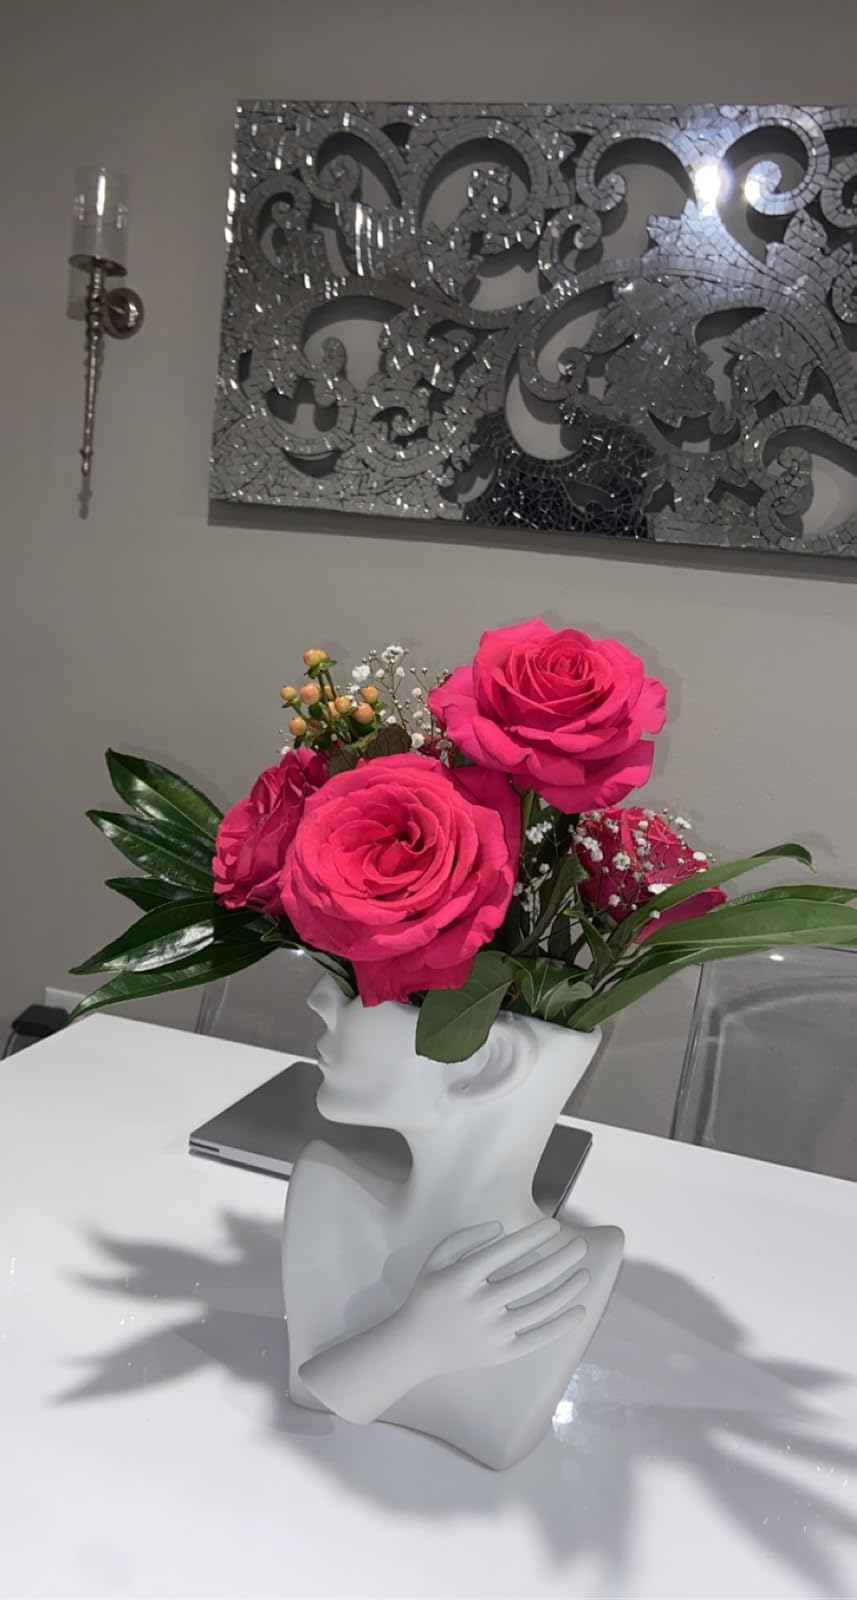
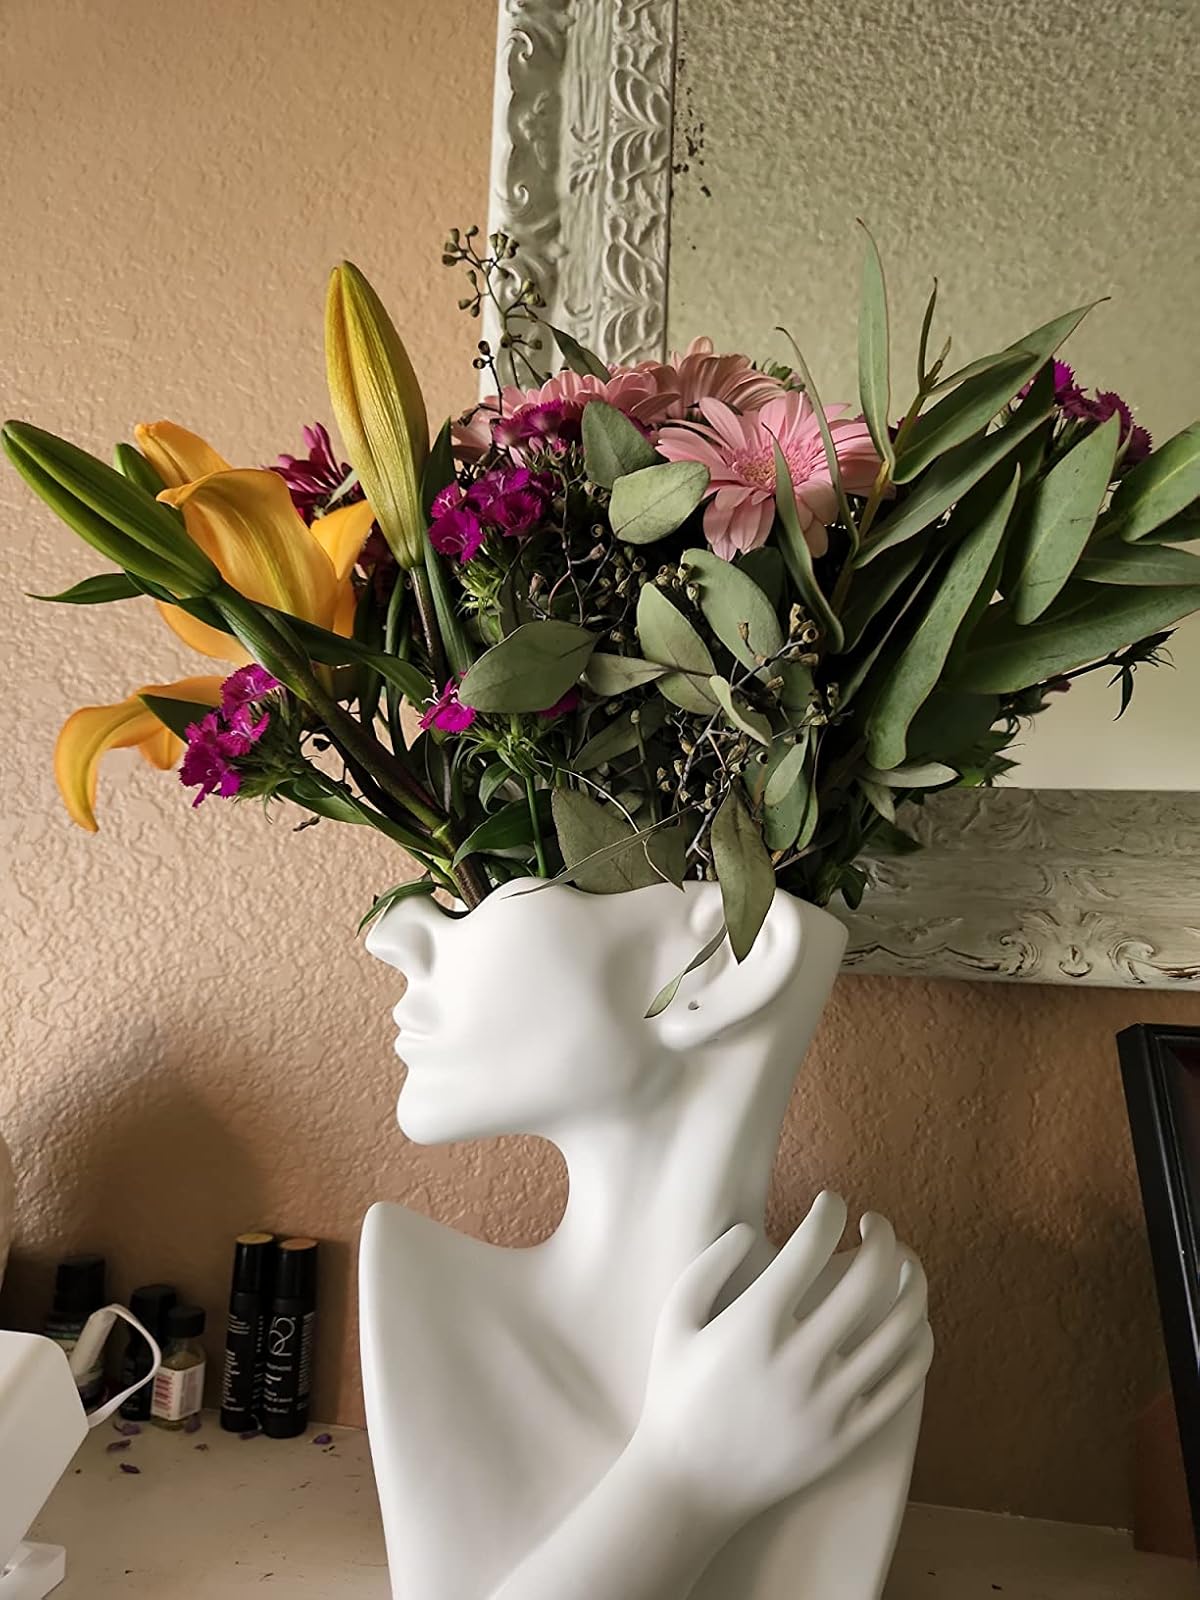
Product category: vase
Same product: yes